Trentino Volley

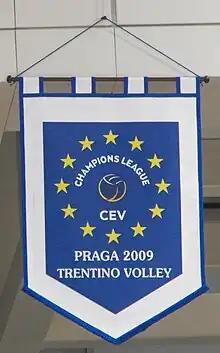
European memorial banner

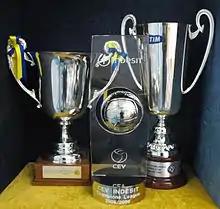
First trophies of Trentino Club

Trentino Volley was founded on 23 May 2000; and two days later, it purchased the rights to play in the Serie A1 (Italy's First Division) from Ravenna, that had retired due to financial problems. The club played its first Serie A1 match in Parma on 15 October 2000 against Maxicono Parma, and was defeated 3–0. The first home match of the Trentino Volley was played on 22 October 2000 against Padova, and the home team came out victorious with a result of 3–2.